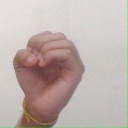
अक्षर: ऊ